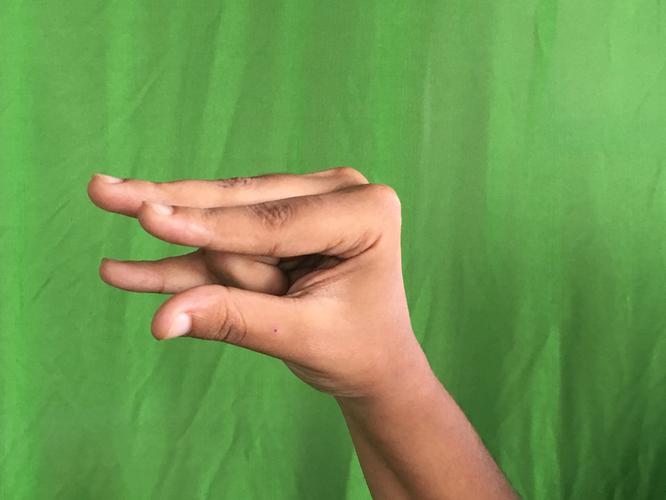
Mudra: Kangulam
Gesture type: single_hand